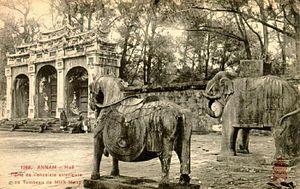
Le tombeau de Minh Mang est situé à l’extérieur de la ville, sur le mont Cam Ke, à 12 km de Huế, sur la rive ouest de la Rivière des Parfums.